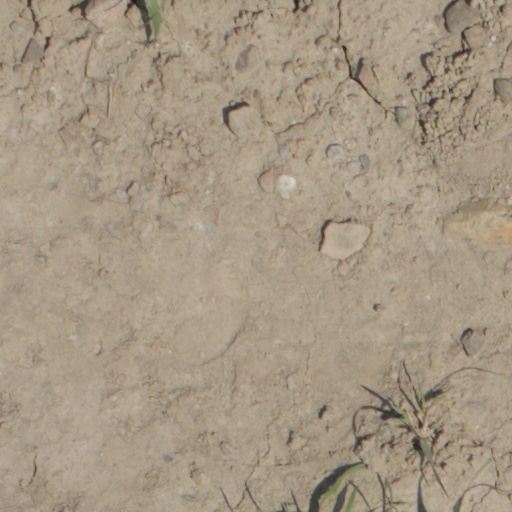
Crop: wheat